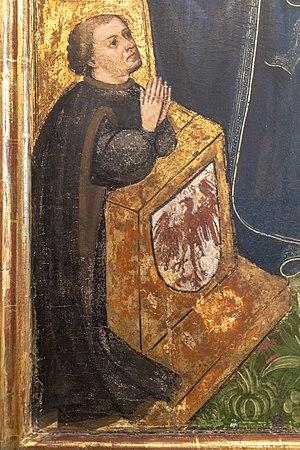
Frédéric Iᵉʳ, né le 21 septembre 1371 à Nuremberg et mort le 20 septembre 1440 à Cadolzburg, est prince de la maison de Hohenzollern, la noble famille des burgraves de Nuremberg. Après la mort de son père le burgrave Frédéric V et la répartition de son héritage en 1398, il fut prince d'Ansbach, plus tard, suite au décès de son frère aîné Jean III en 1420, également prince de Kulmbach. En 1415, il a été le premier des Hohenzollern qui fut inféodé avec la marche de Brandebourg liée à la dignité électorale et d'archichambellan de l'Empire.